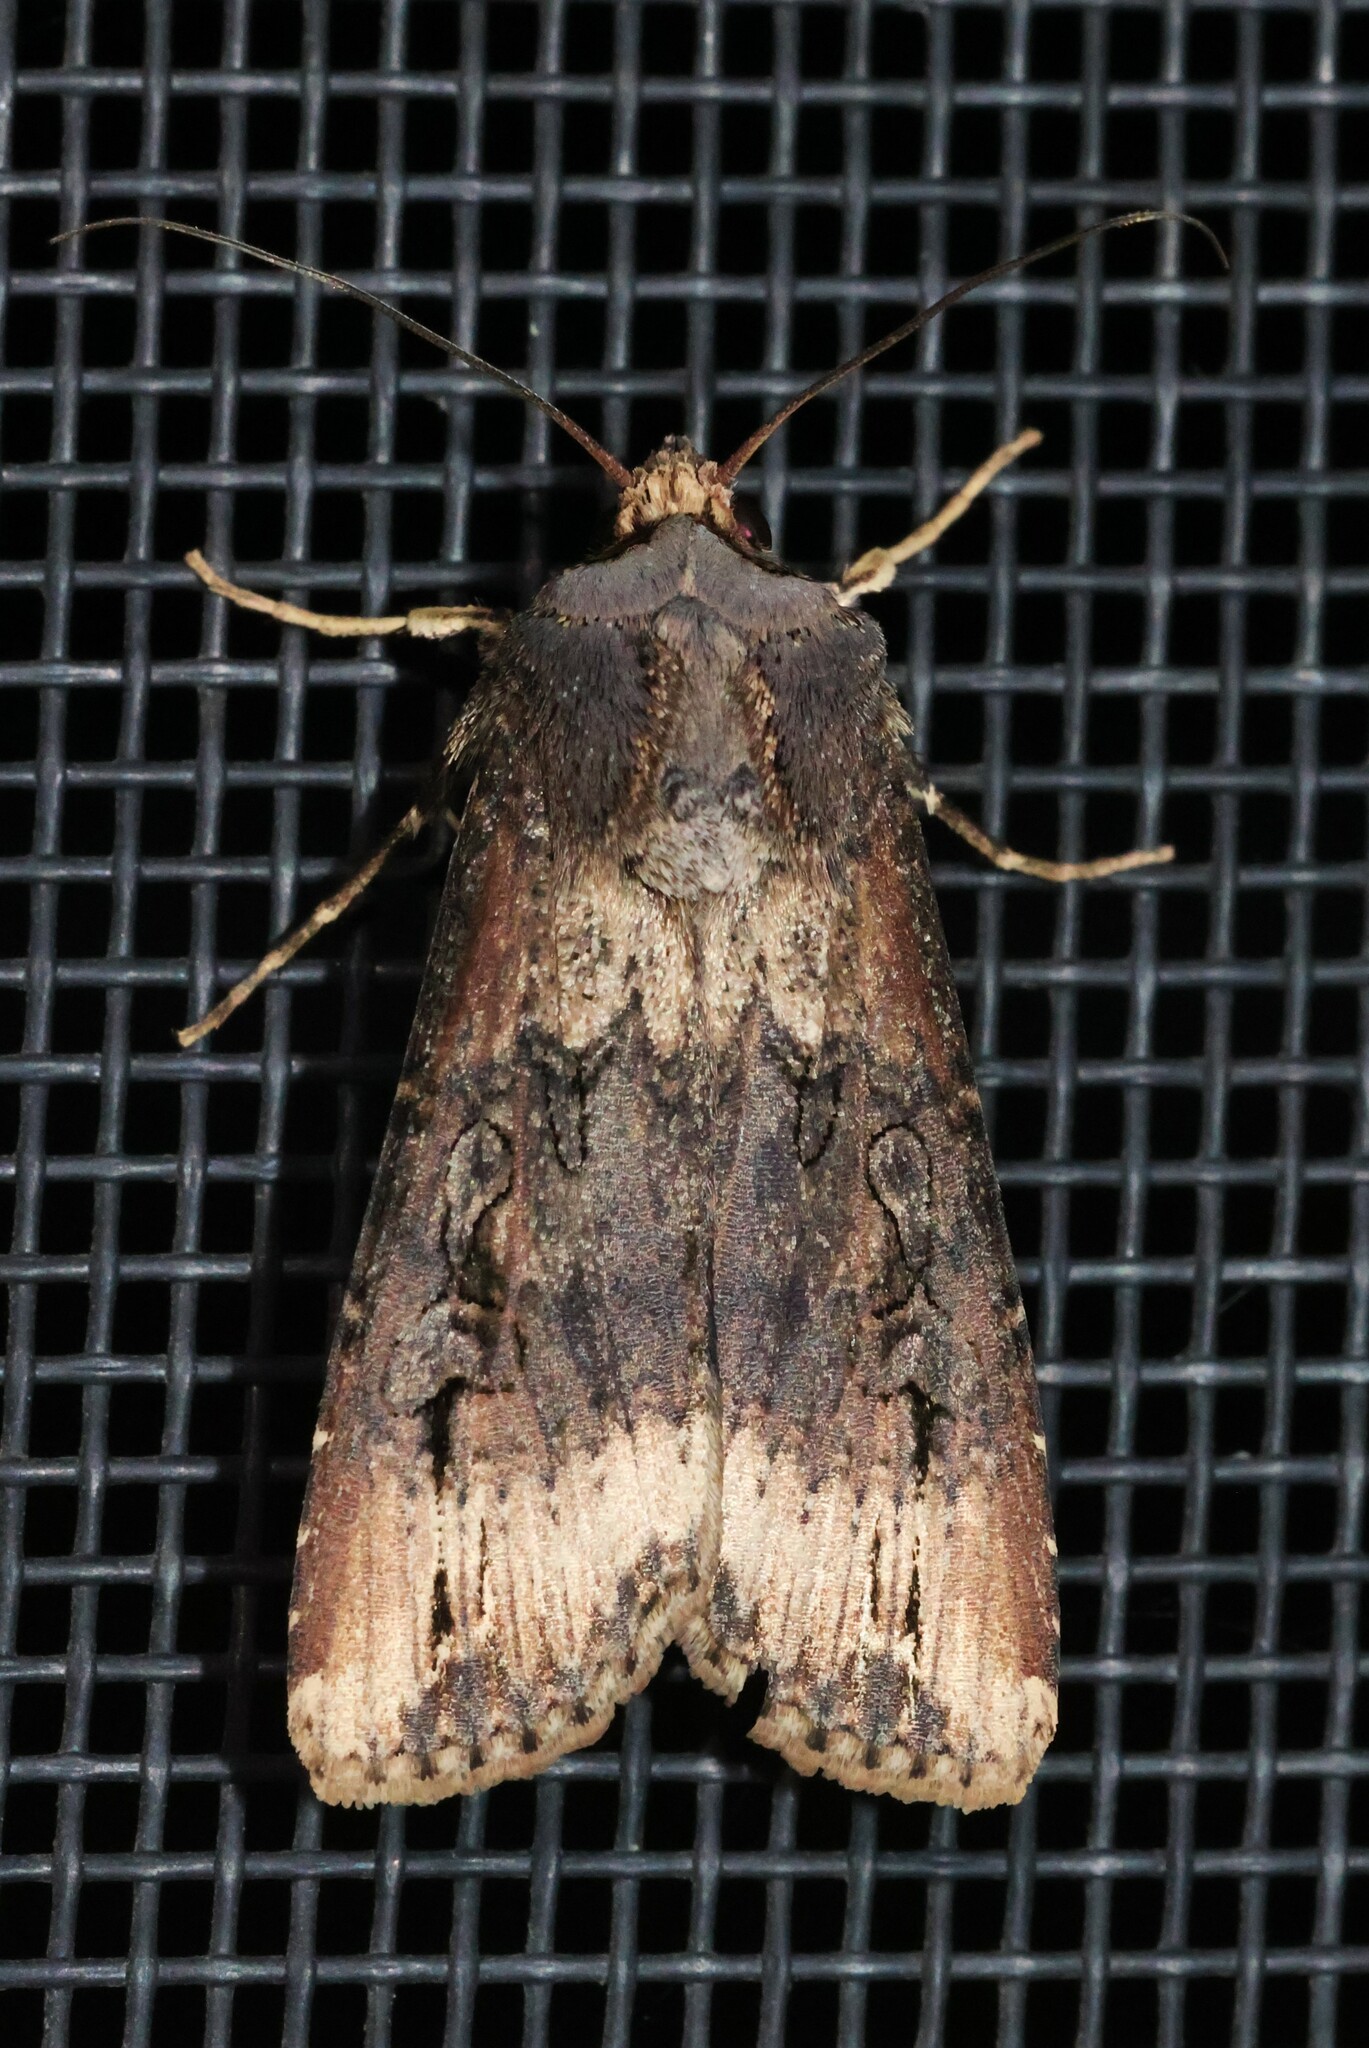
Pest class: cutworms